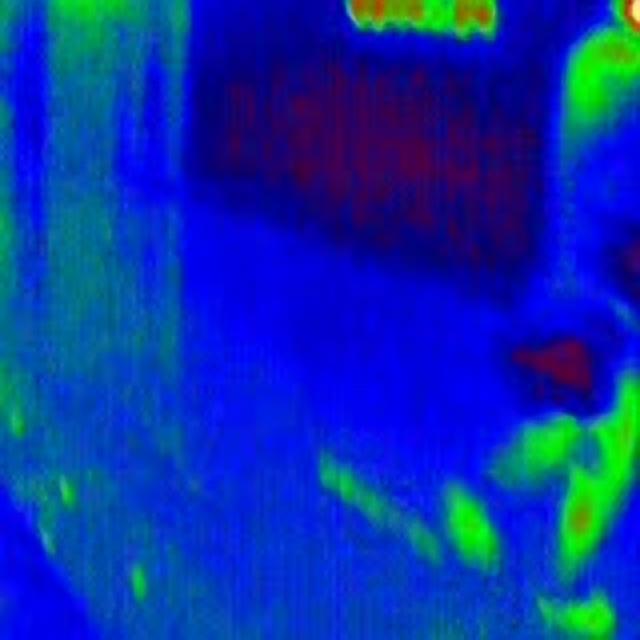
Detected objects:
label: person